Kaho Kobayashi

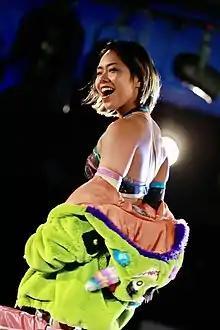
Kobayashi in September 2020

is a Japanese professional wrestler currently working as a freelancer.